NeonPunch

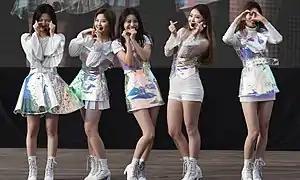
NeonPunch performing at the 4th Happy Festival of Urban Kids, November 2019

NeonPunch was a South Korean girl group formed by A100 Entertainment. The lineup originally consisted of Dayeon, Terry, Baekah, May, and Iaan, and they released their debut mini-album "Moonlight" on June 27, 2018. Terry left the group the following January and was replaced by Dohee. NeonPunch released their second and final mini-album "Watch Out" January 30, 2019, and disbanded on August 11, 2020.